Chesil Beach

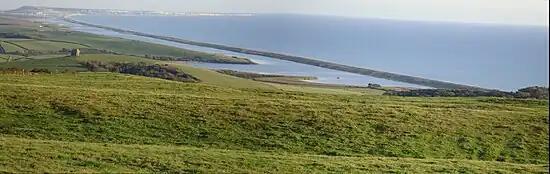
Chesil Beach, the Fleet and the Isle of Portland, from the north-west over Abbotsbury

Both Chesil Beach and the Fleet Lagoon are a Site of Special Scientific Interest, and the view of the beach from Abbotsbury has been voted by "Country Life" magazine as Britain's third best view.